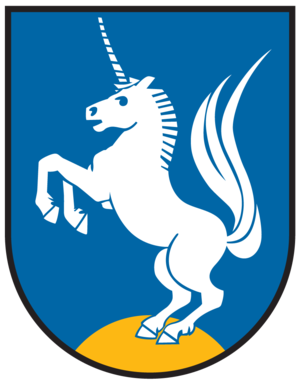
Eberndorf est une commune autrichienne du district de Völkermarkt en Carinthie.